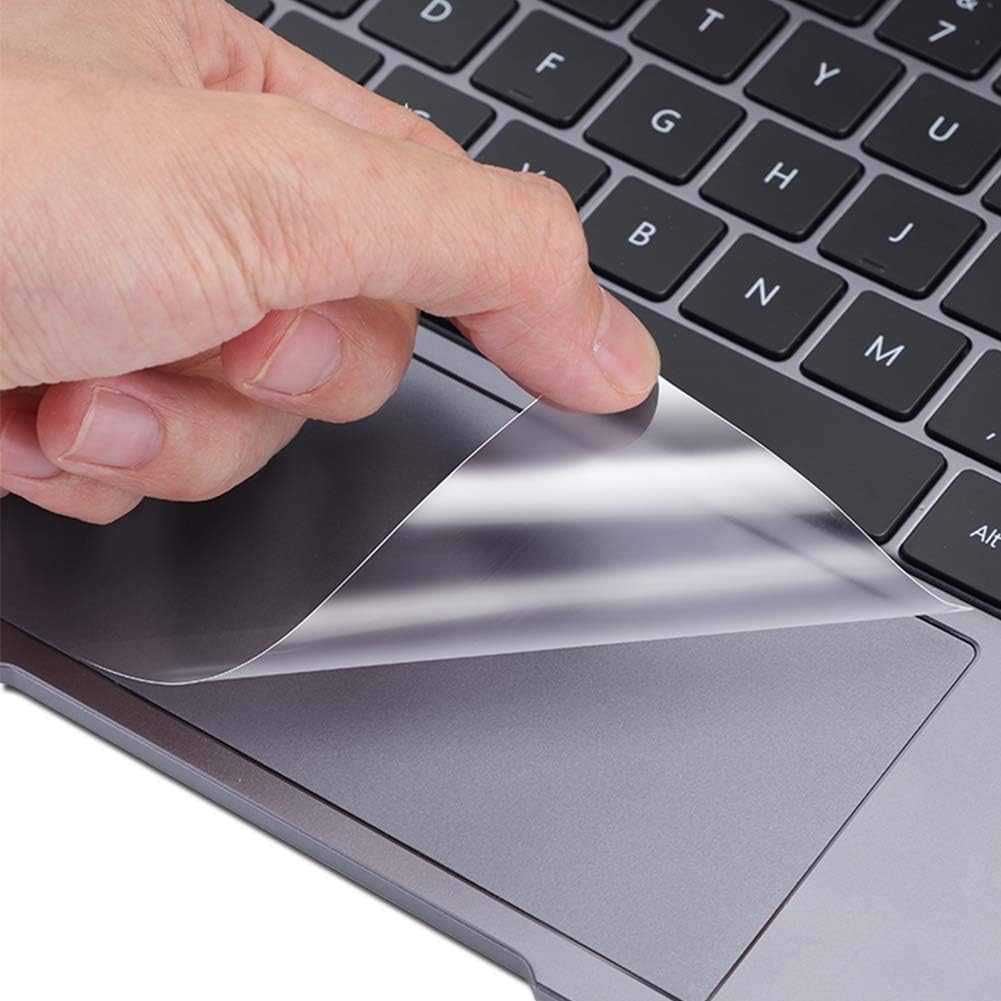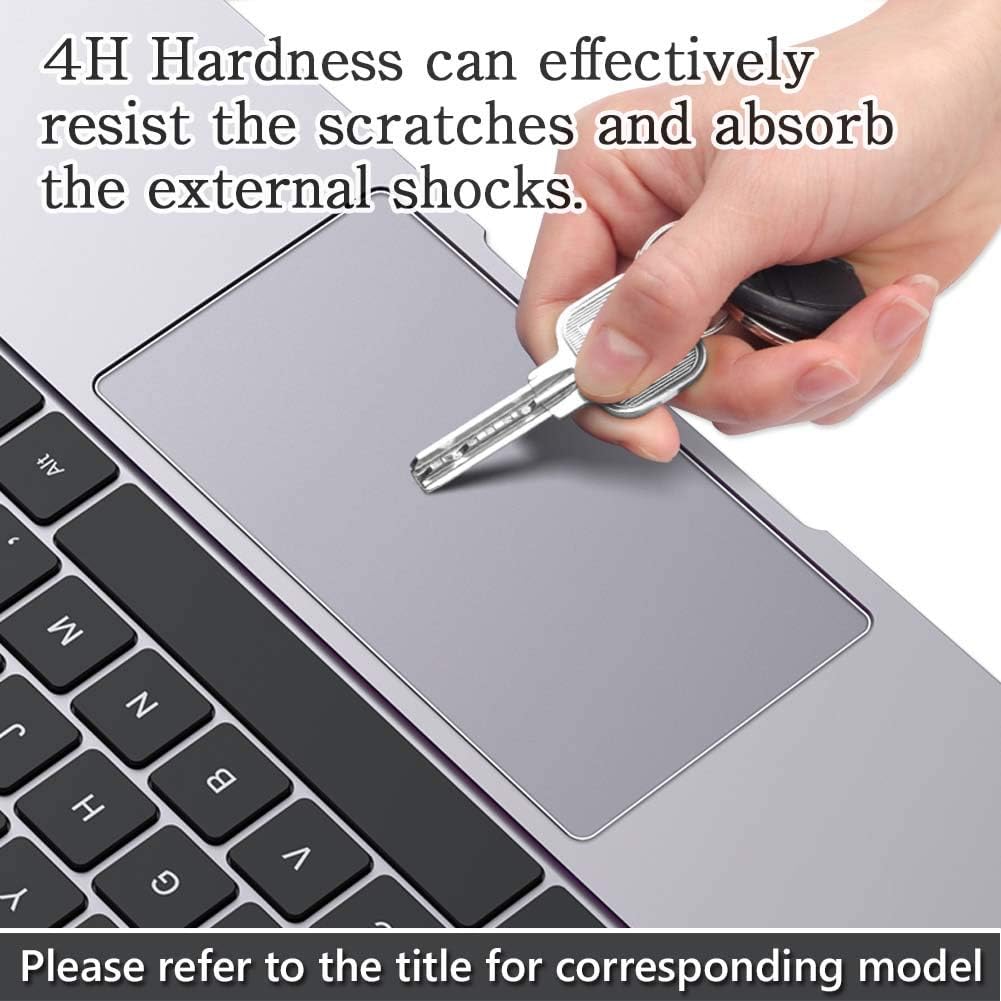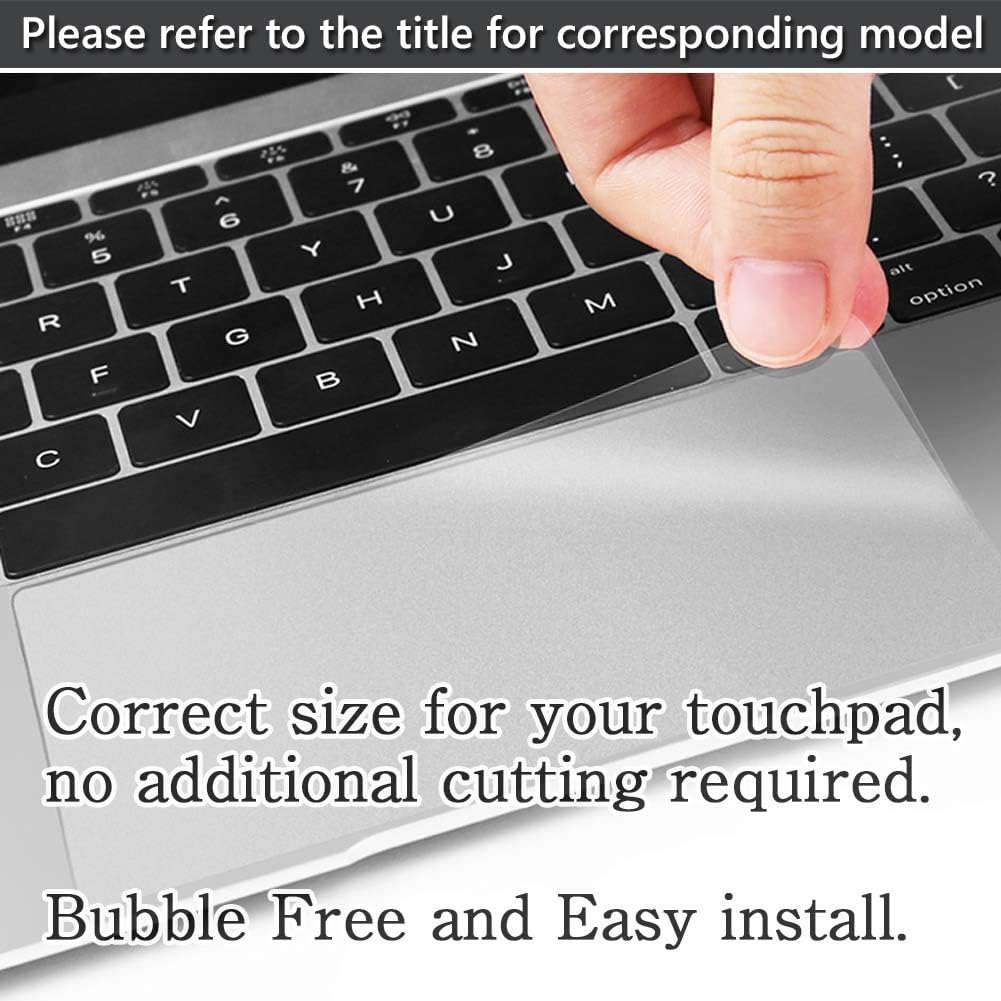
Puccy 2 Pack Touch Pad Film Protector, compatible with Dell Vostro 14 5000 5402 14" TPU TouchPad Guard Cover （ Not Tempered Glass/Not Screen Protectors）
Category: Computers
Product Details:  1. Protects your device from hard hardness, abrasion, scratches, damage such as dropping, and collision.  2. Using a silicone adhesive that is easy to come off, airless processing eliminates air bubbles, and adsorption proceeds naturally.  3. The surface has a fingerprint-resistant oil-repellent coating, so you can wipe it off quickly with a light wipe.  4. It does not affect the thin, soft touch feeling, touch operation and sensitivity. 5. A self-healing coat film with excellent scratch repairability and moldability. It has excellent self-healing properties, is resistant to minute scratches on the surface, if it is scratched to a certain depth .  Matters Needing Attention:① Please do not touch the adhesive surface or be touched by other things. If there are any dust, please use dust-absorber to remove the dust before installation.② About installation, because it is a very thin tpu film, the torn parts may get dust, leave fingerprints, curl edges, etc. Please be sure to pay attention to if the film is dusty or not, if any, use Dust-absorber to remove the dust before installation.
Features: Please be attention that screen protector is flexible plastic film, Not Tempered Glass. | Please be attention that screen protector is flexible plastic film, Not Tempered Glass. | 4H Hardness can effectively resist daily scratches. | Self-healing properties enable the film to recover from minor scratches and keep your device brand new. | Dust-free,bubble free,one-push super easily installation.